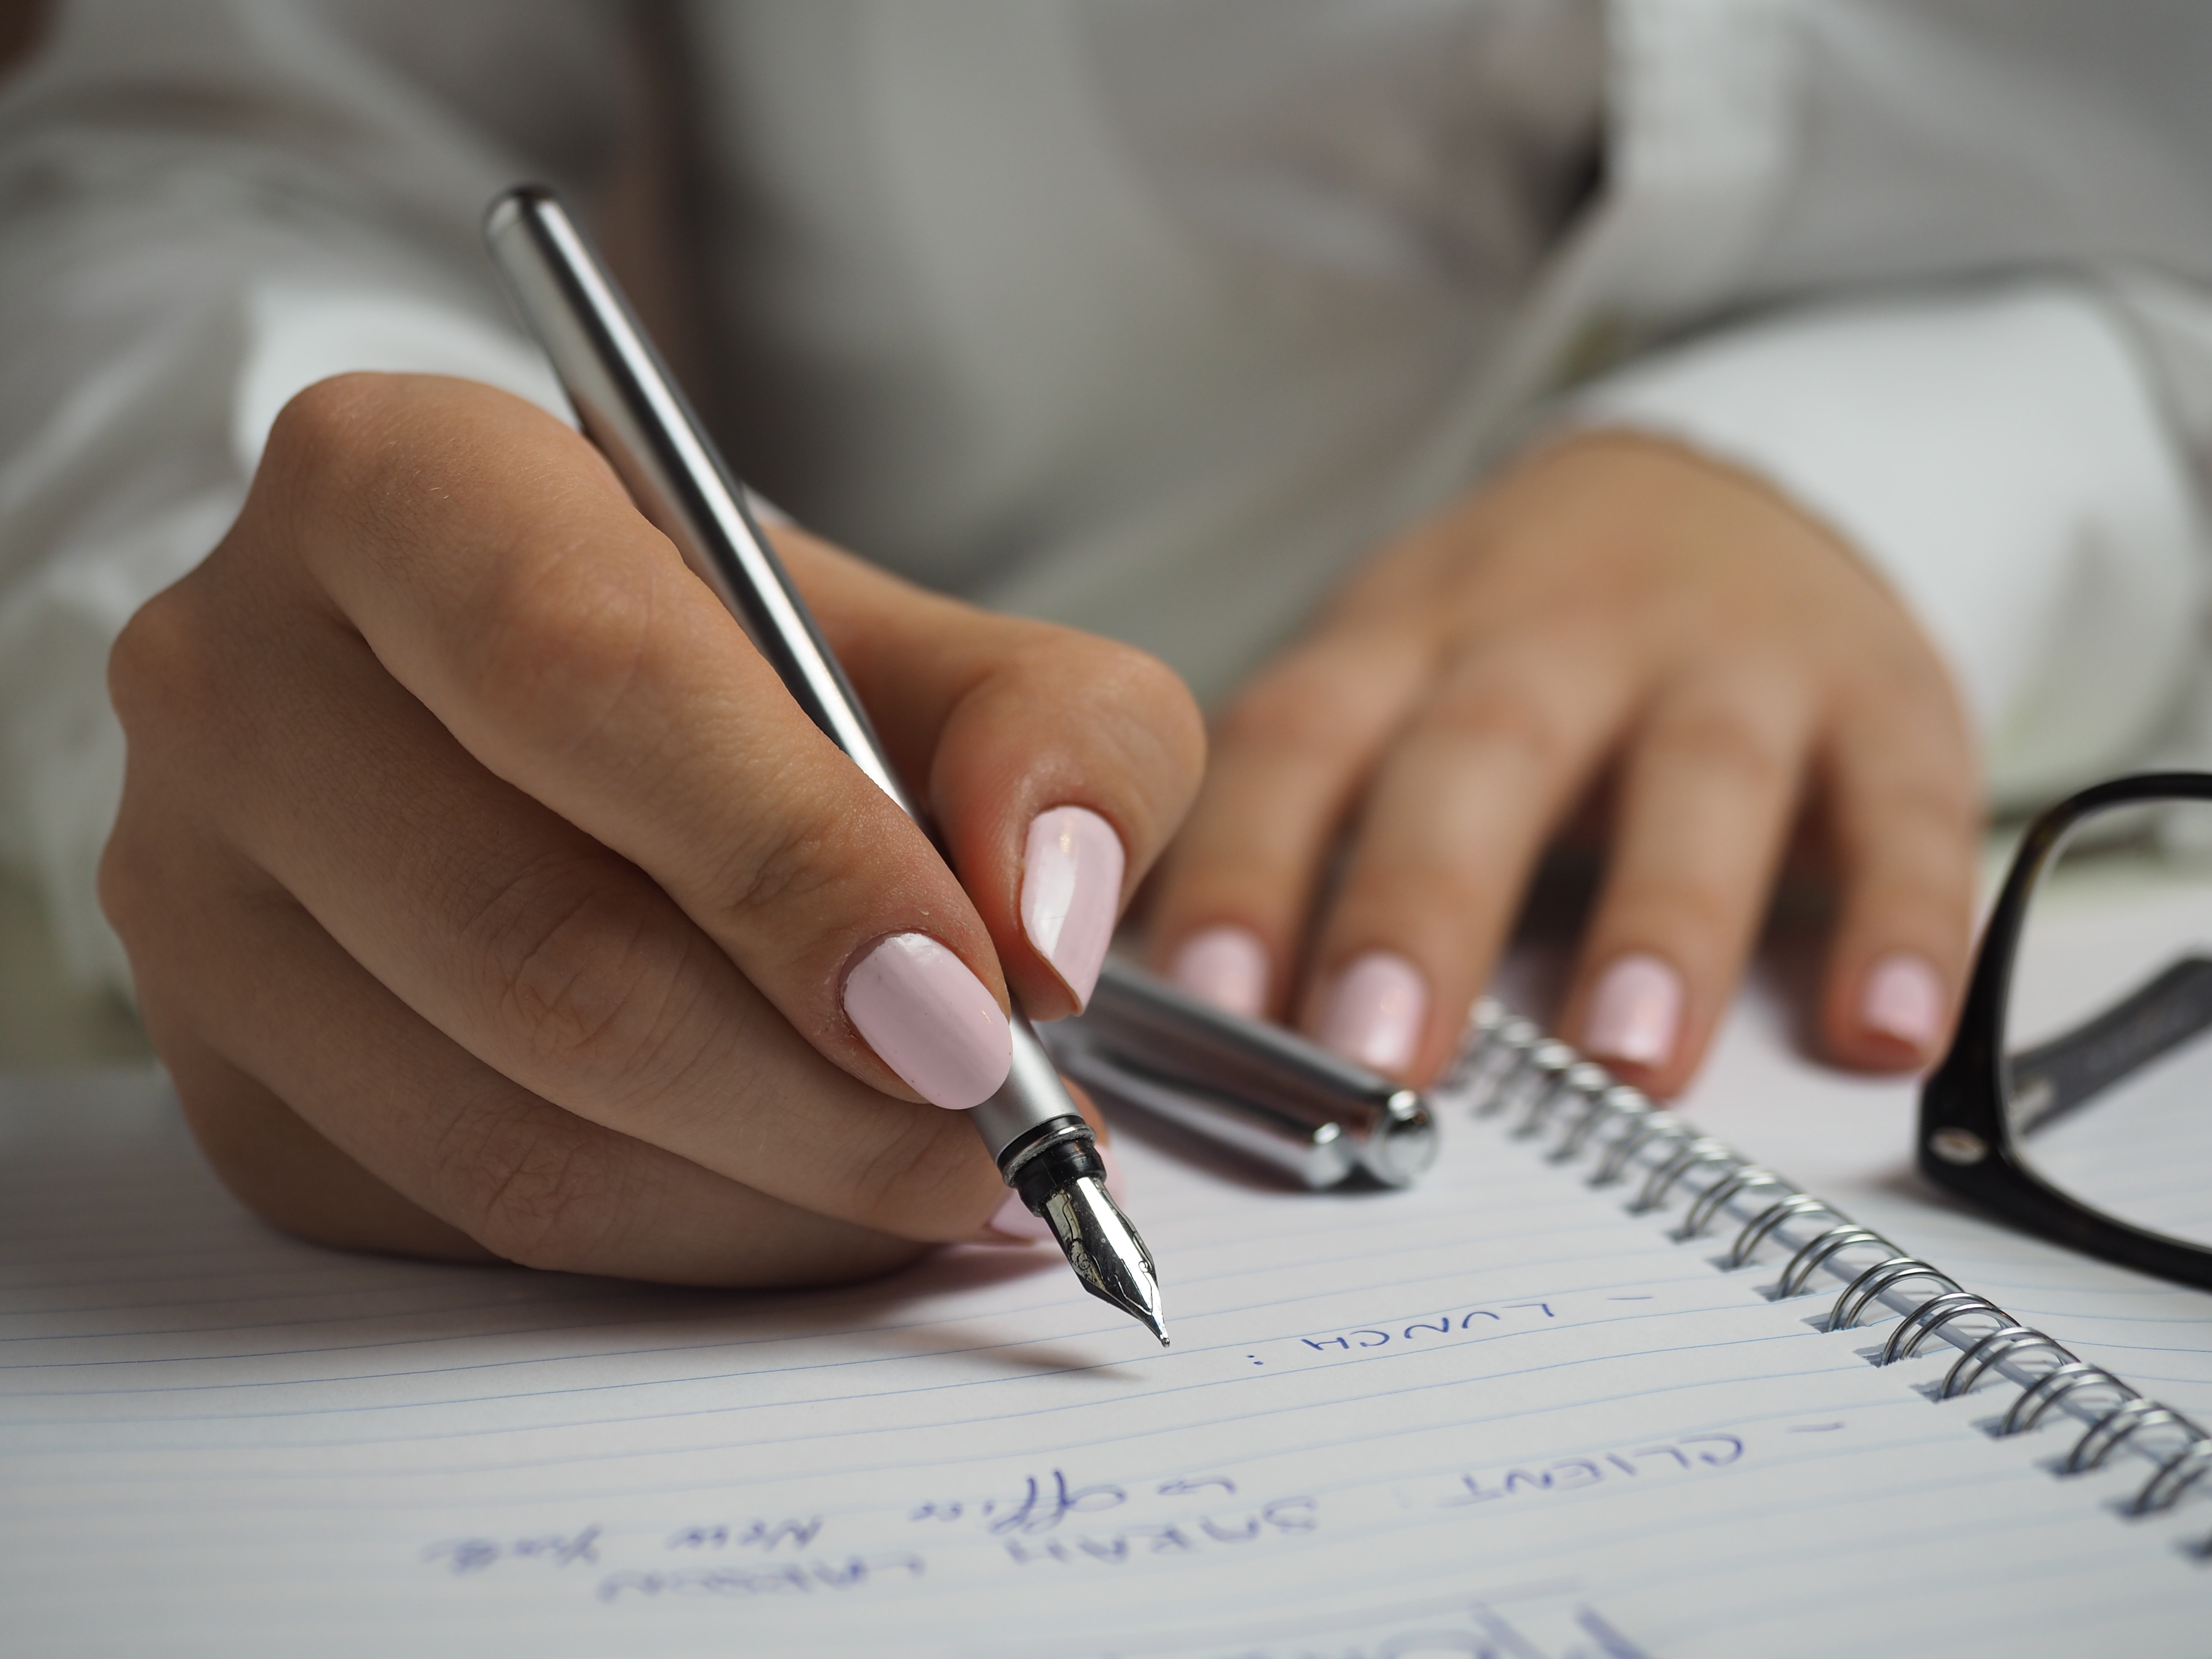
notebook, writing, work, hand, pen, finger, office, nail, fountain pen, close up, cash, hands, handwriting, composition, nails, document, schedule